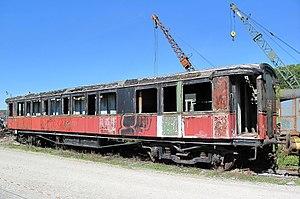
La voiture A7 yfi 5 Ouest en attente de restauration à Longueville le 19 septembre 2010.
Cet article recense les voitures et wagons de chemin de fer de France classés ou inscrits aux monuments historiques.
Le musée vivant du chemin de fer, géré par l'Association de jeunes pour l'entretien et la conservation des trains d'autrefois, est situé dans l'ancien dépôt de locomotives de Longueville, à proximité de la gare SNCF, dans le département de Seine-et-Marne en région Île-de-France.